Johor Bahru Conurbation

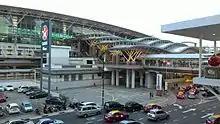
Johor Bahru Sentral railway station

The conurbation is served by three railway stations of the KTMB, which are Johor Bahru Sentral, Kempas Baru and Kulai. It is also linked to Woodlands, Singapore via the Shuttle Tebrau service, and it will be supplanted by the newer Johor Bahru-Singapore RTS.